Grant Kirkhope

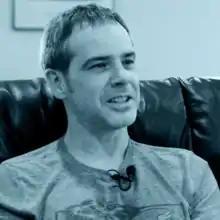
Kirkhope in 2016

Kirkhope is an Ivor Novello Awards and World Soundtrack Awards winning, BAFTA, ASCAP and IFMCA-nominated composer who has created the soundtrack for various video games. Kirkhope's score for "Viva Piñata" was nominated by BAFTA in the Original Score category in its 2007 awards.